Blink-182 in Concert

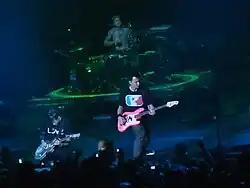
The band performing in Las Vegas

After tensions among the band members arose in 2004, plans for a spring 2005 tour in North America were scrapped. In early 2005, a confirmed appearance at the Music for Relief benefit concert to be held in Anaheim, California, U.S. was cancelled. On February 22, 2005, guitarist/vocalist Tom DeLonge announced he had quit the band.